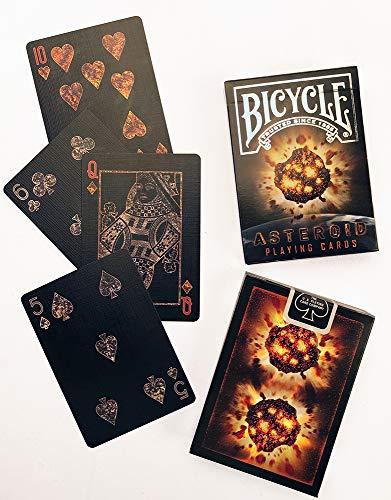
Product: Bicycle Asteroid Playing Cards
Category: Toys & Games | Games & Accessories | Card Games | Standard Playing Card Decks
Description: Printed on Premium Bicycle brand cardstock.
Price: $5.99
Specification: ProductDimensions:3.6x2.6x0.7inches|ItemWeight:3.2ounces|ShippingWeight:3.2ounces(Viewshippingratesandpolicies)|ASIN:B07ZWP963Q|Itemmodelnumber:1043632|Manufacturerrecommendedage:10yearsandup